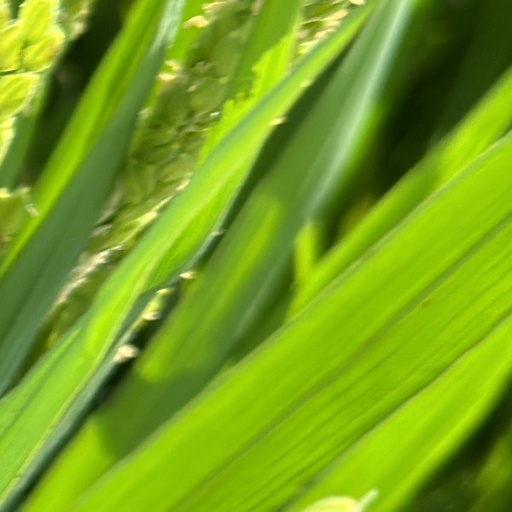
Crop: rice